Jacques Roubaud

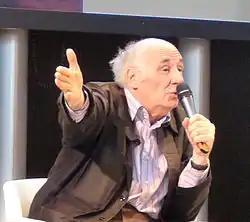
Roubaud at the Paris book fair

Jacques Roubaud taught mathematics at University of Paris X Nanterre and poetry at EHESS. A member of the Oulipo group, he has published poetry, plays, novels, and translated English poetry and books into French, such as Lewis Carroll's "The Hunting of the Snark". French poet and novelist Raymond Queneau had Roubaud's first book, a collection of mathematically structured sonnets, published by Éditions Gallimard, and then invited Roubaud to join the Oulipo as the organization's first new member outside the founders.